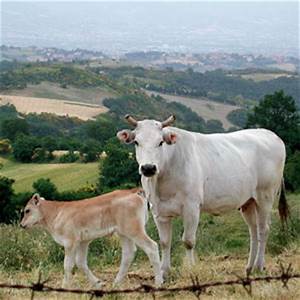
Label: mucca